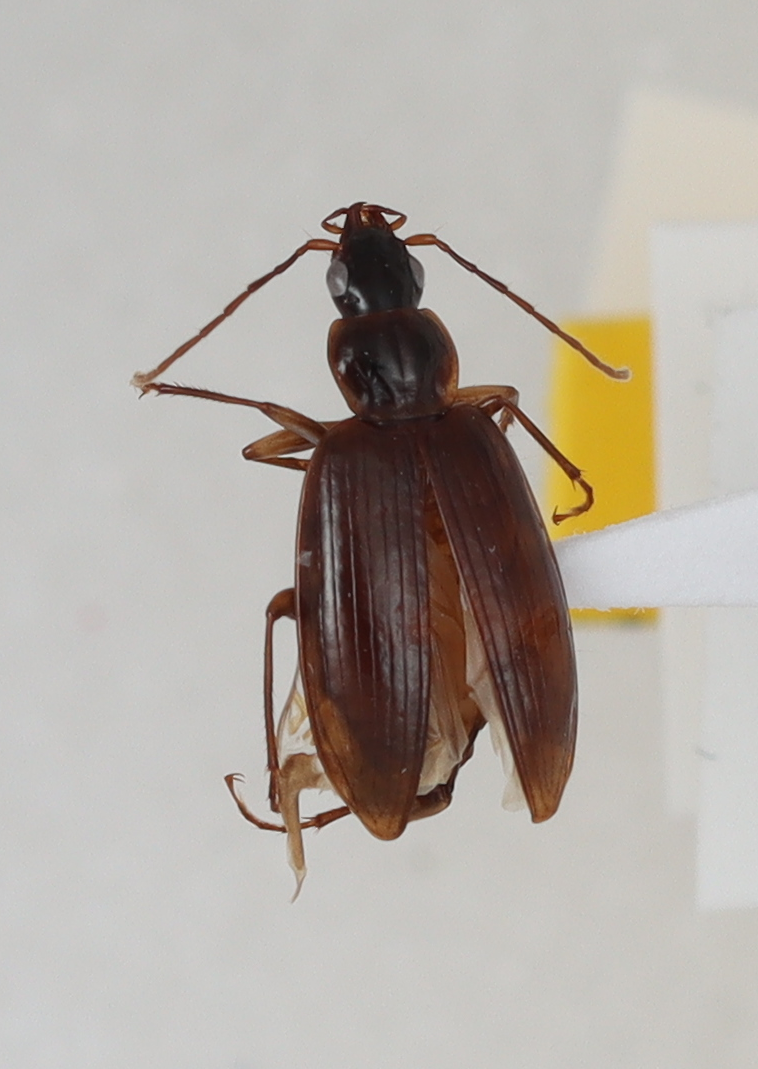
Scientific name: Blackburnia hawaiiensis
Plot: 7
Trap: E
Collected: 20190911